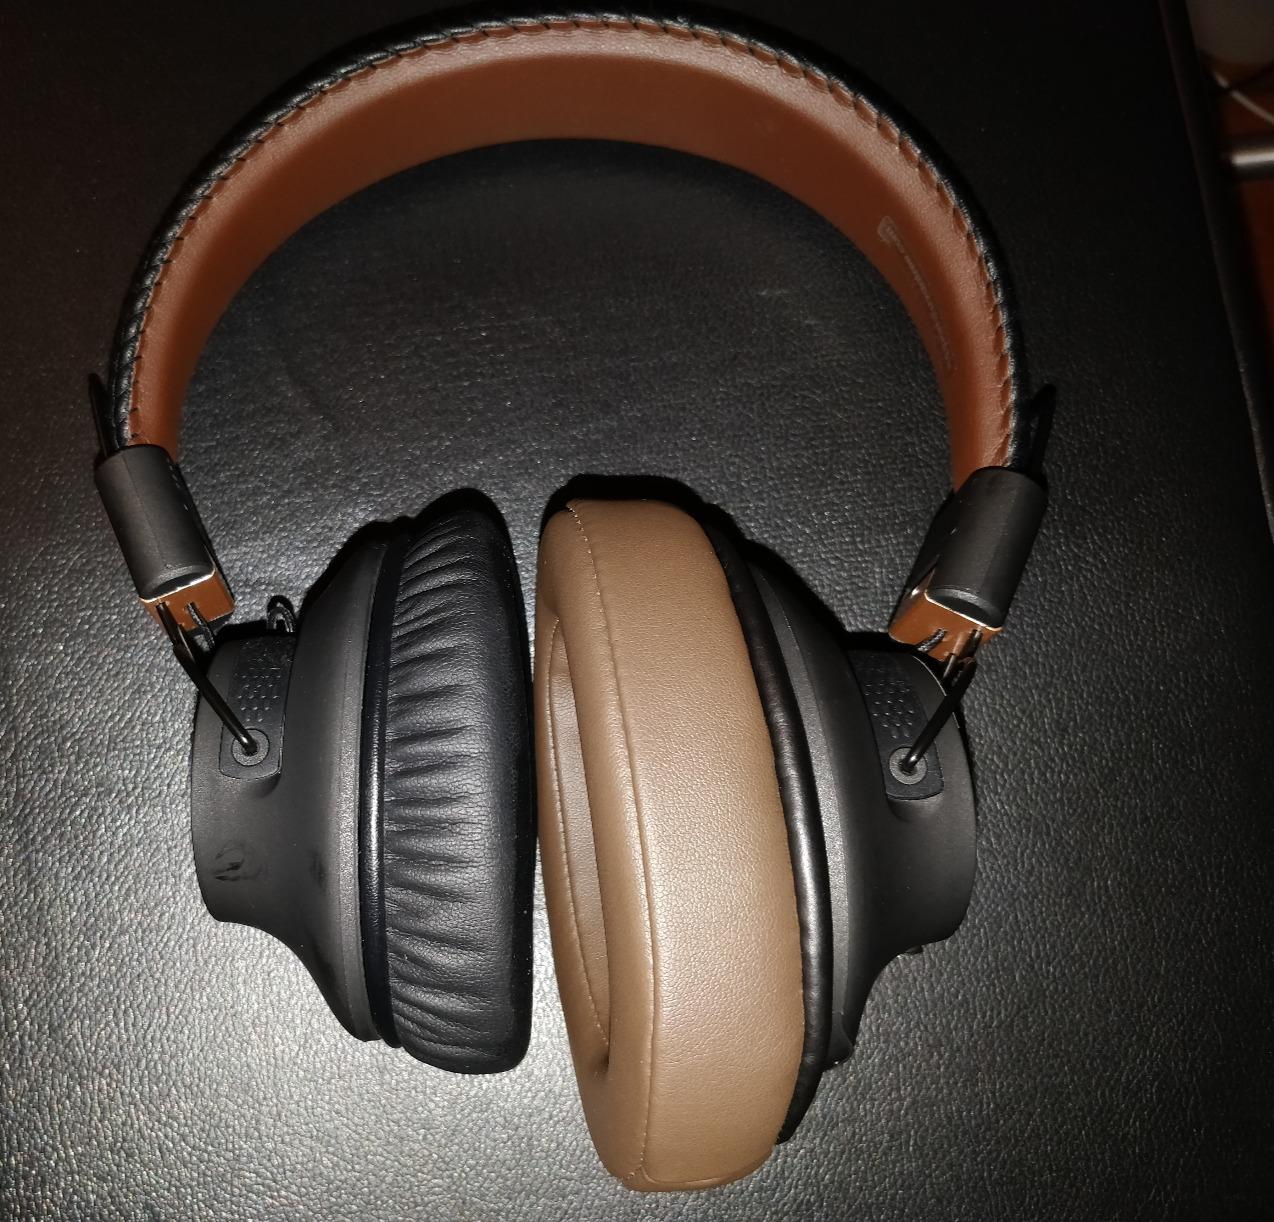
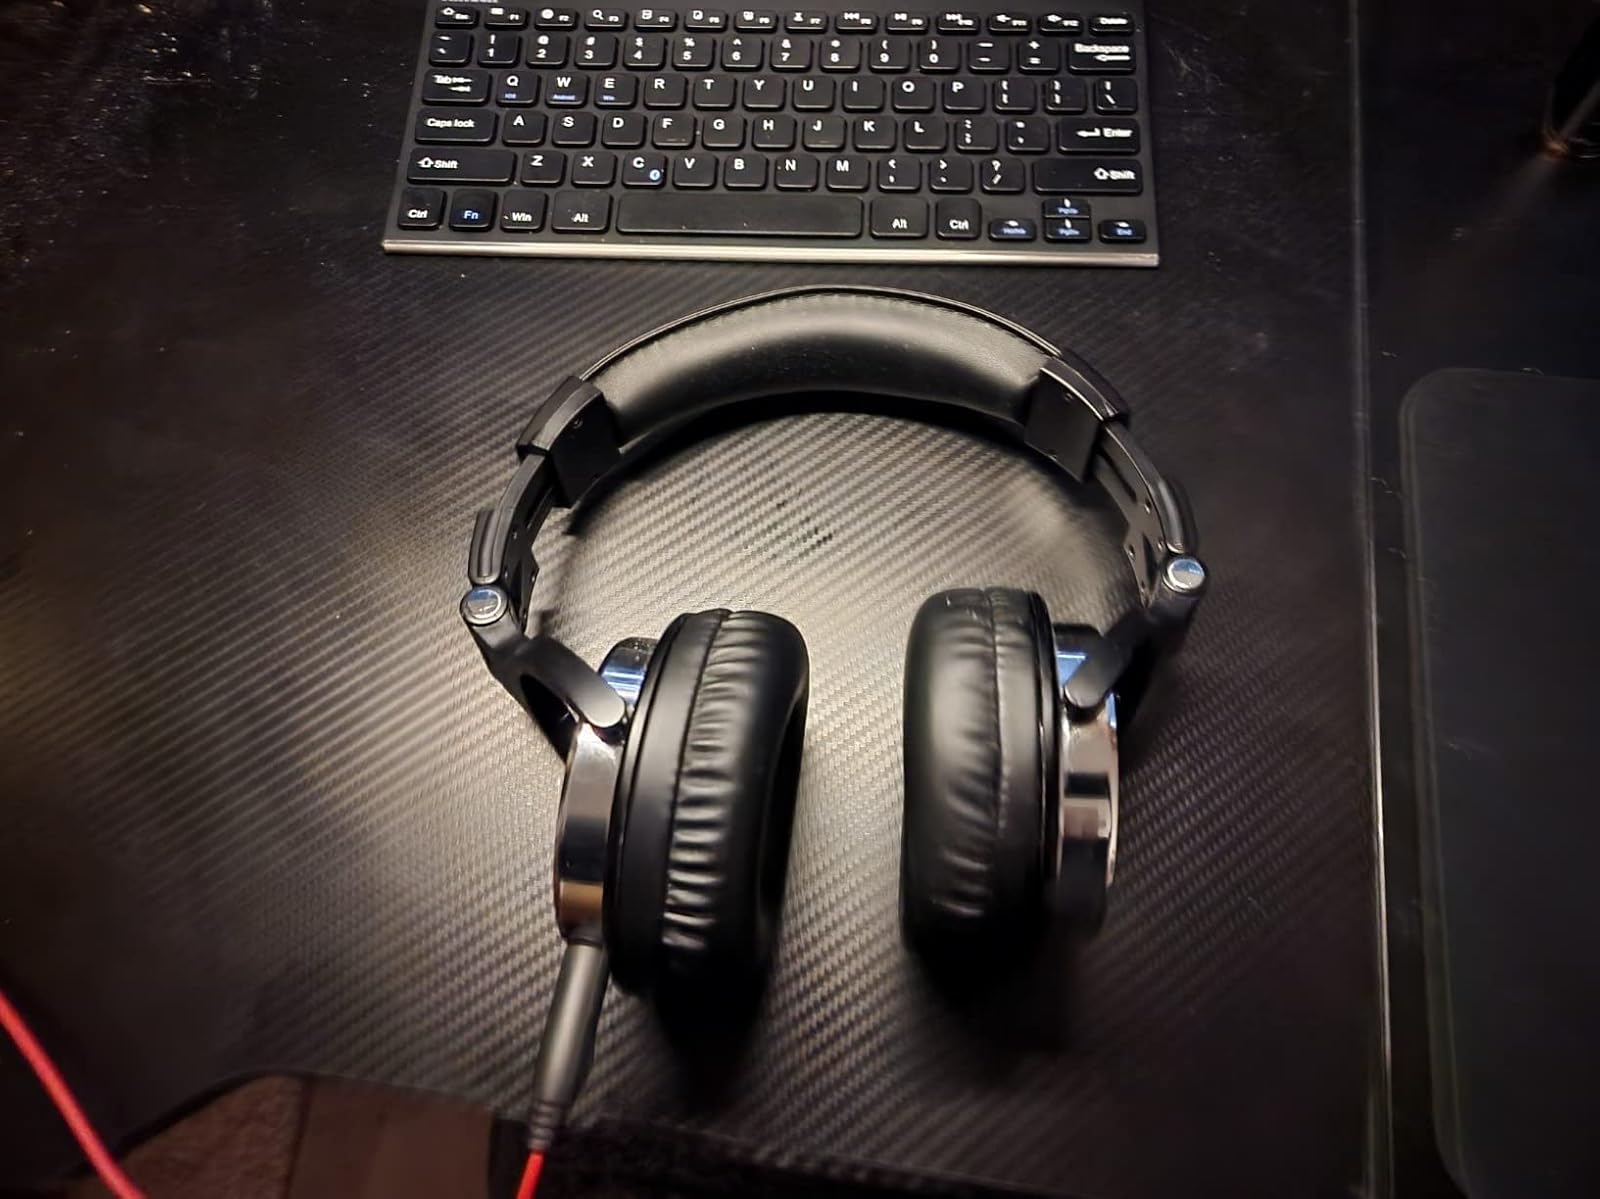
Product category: headphones
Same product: no